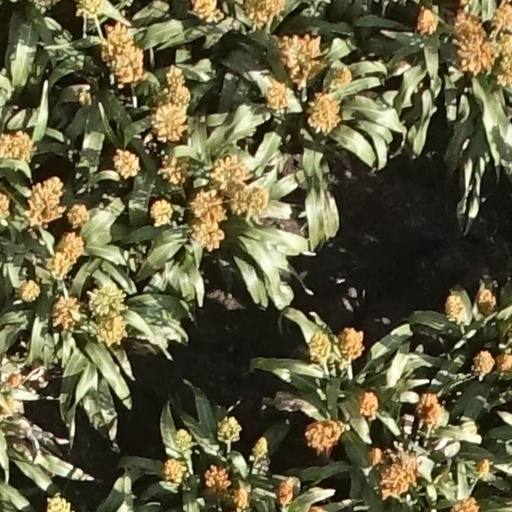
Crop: sorghum